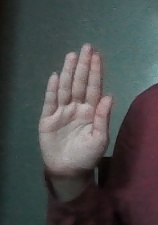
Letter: seen